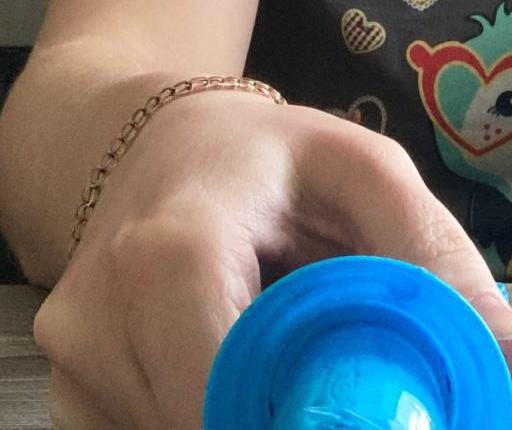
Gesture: no_gesture